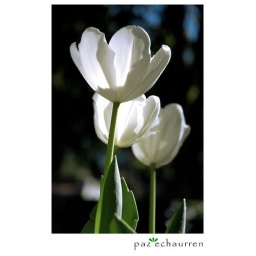
flowers in the window